2021 ICC World Test Championship final

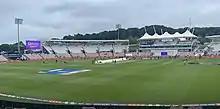
Ageas bowl before the start of the play on day 6

The third day was another day of rain showers, and play was delayed slightly, beginning at 11am. Kohli fell in the third over of the day, lbw to Jamieson without adding to his overnight score of 44. Rishabh Pant was dismissed a few overs later, caught by Tom Latham at slip off Jamieson's bowling on only 4 runs. Rahane and new batsman Ravindra Jadeja withstood the New Zealand bowling for a while after this, with Rahane advancing his score to 49. He was then dismissed by Wagner, playing a hook shot which was caught at mid wicket. Former Indian player V. V. S. Laxman attributed the wicket to Williamson's captaincy, noting that the captain had set the field differently in successive balls and given Wagner advice regarding Rahane's reputation for being a "compulsive pull shot or hook shot player". Ravichandran Ashwin came to the crease and scored quickly, recording 22 runs from 27 balls and taking India past 200. He lost his wicket shortly afterwards, edging a catch to slip off the bowling of Southee. India were 211 for seven at lunch.